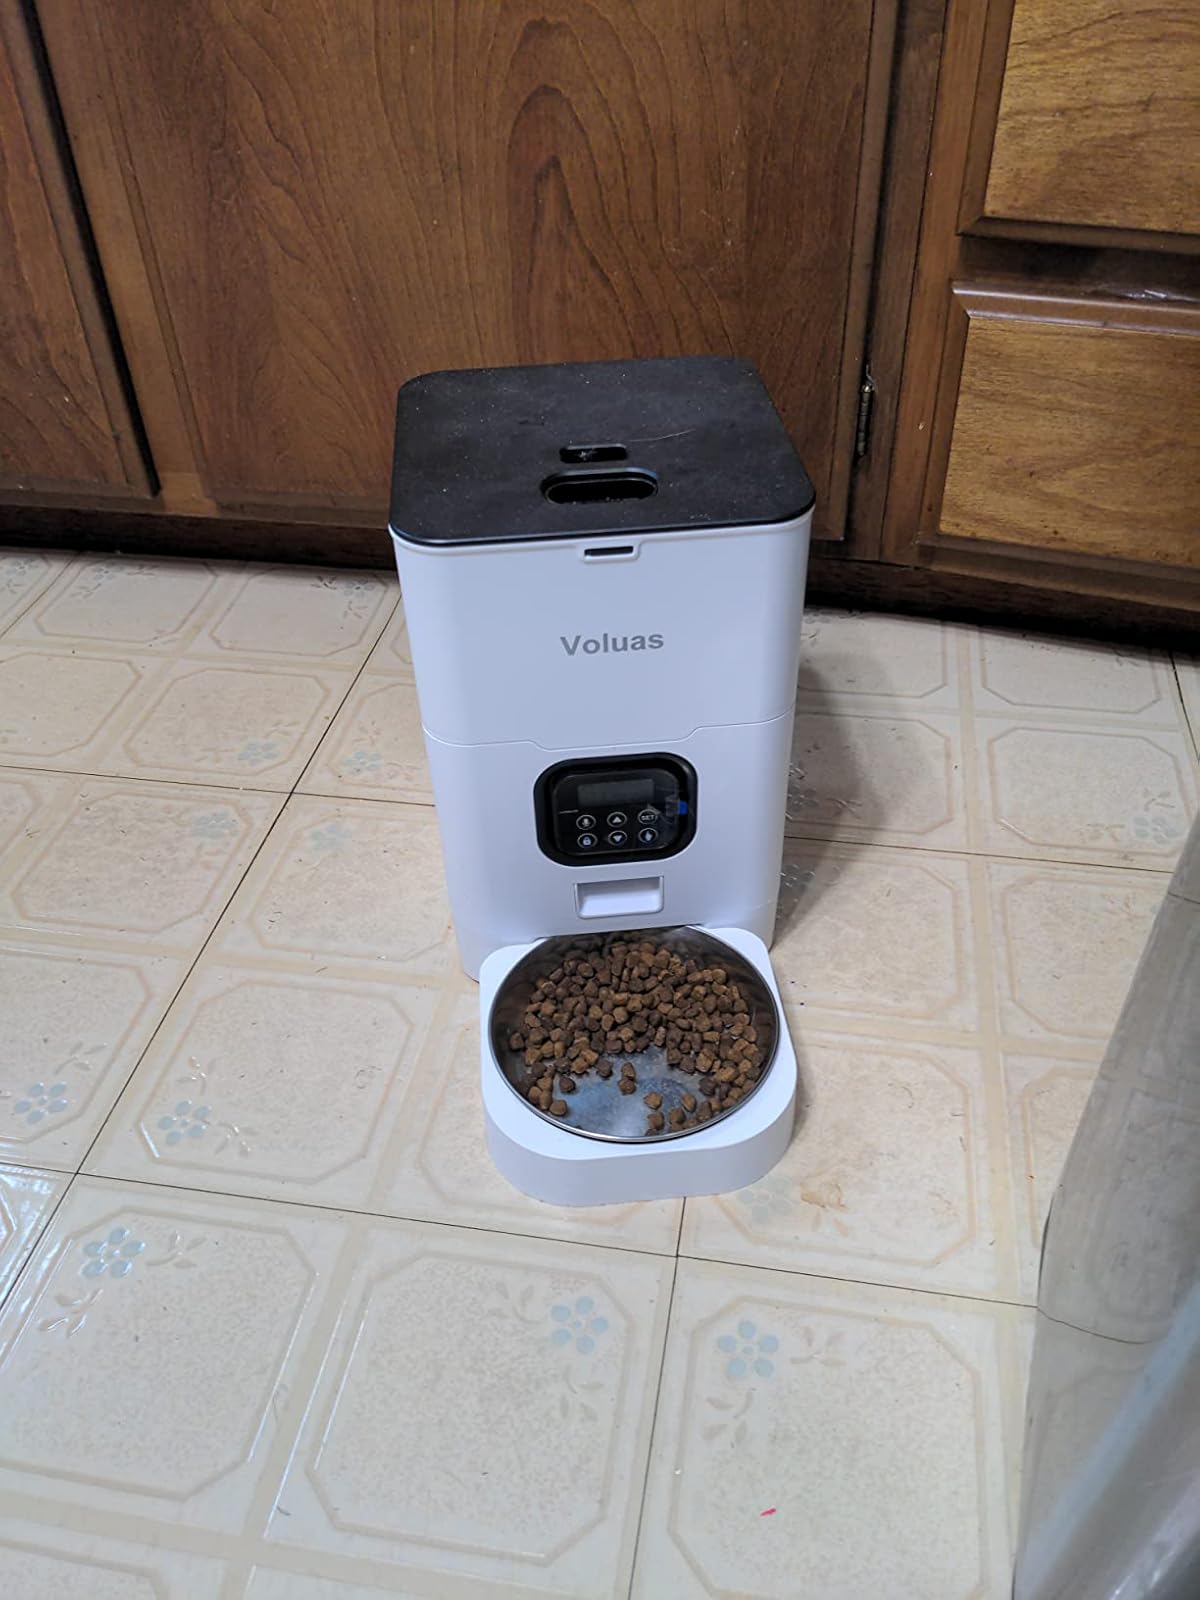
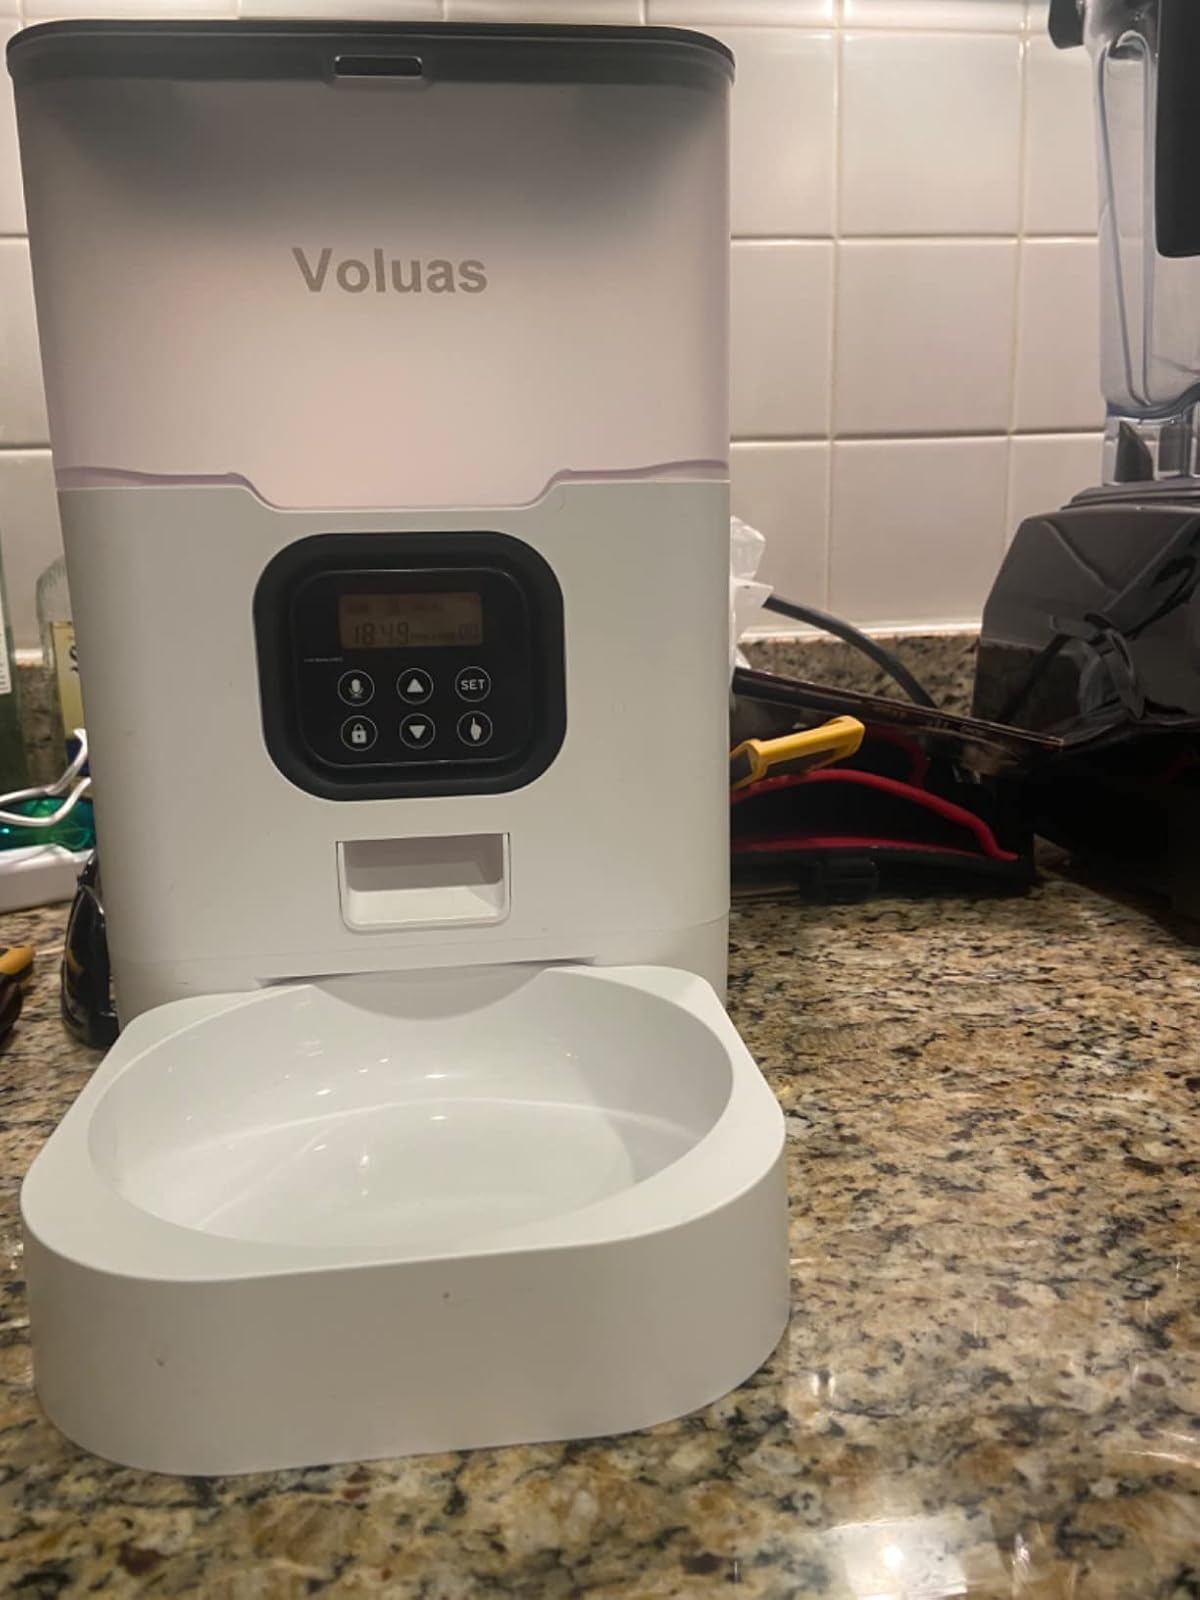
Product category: items_feeder
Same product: no